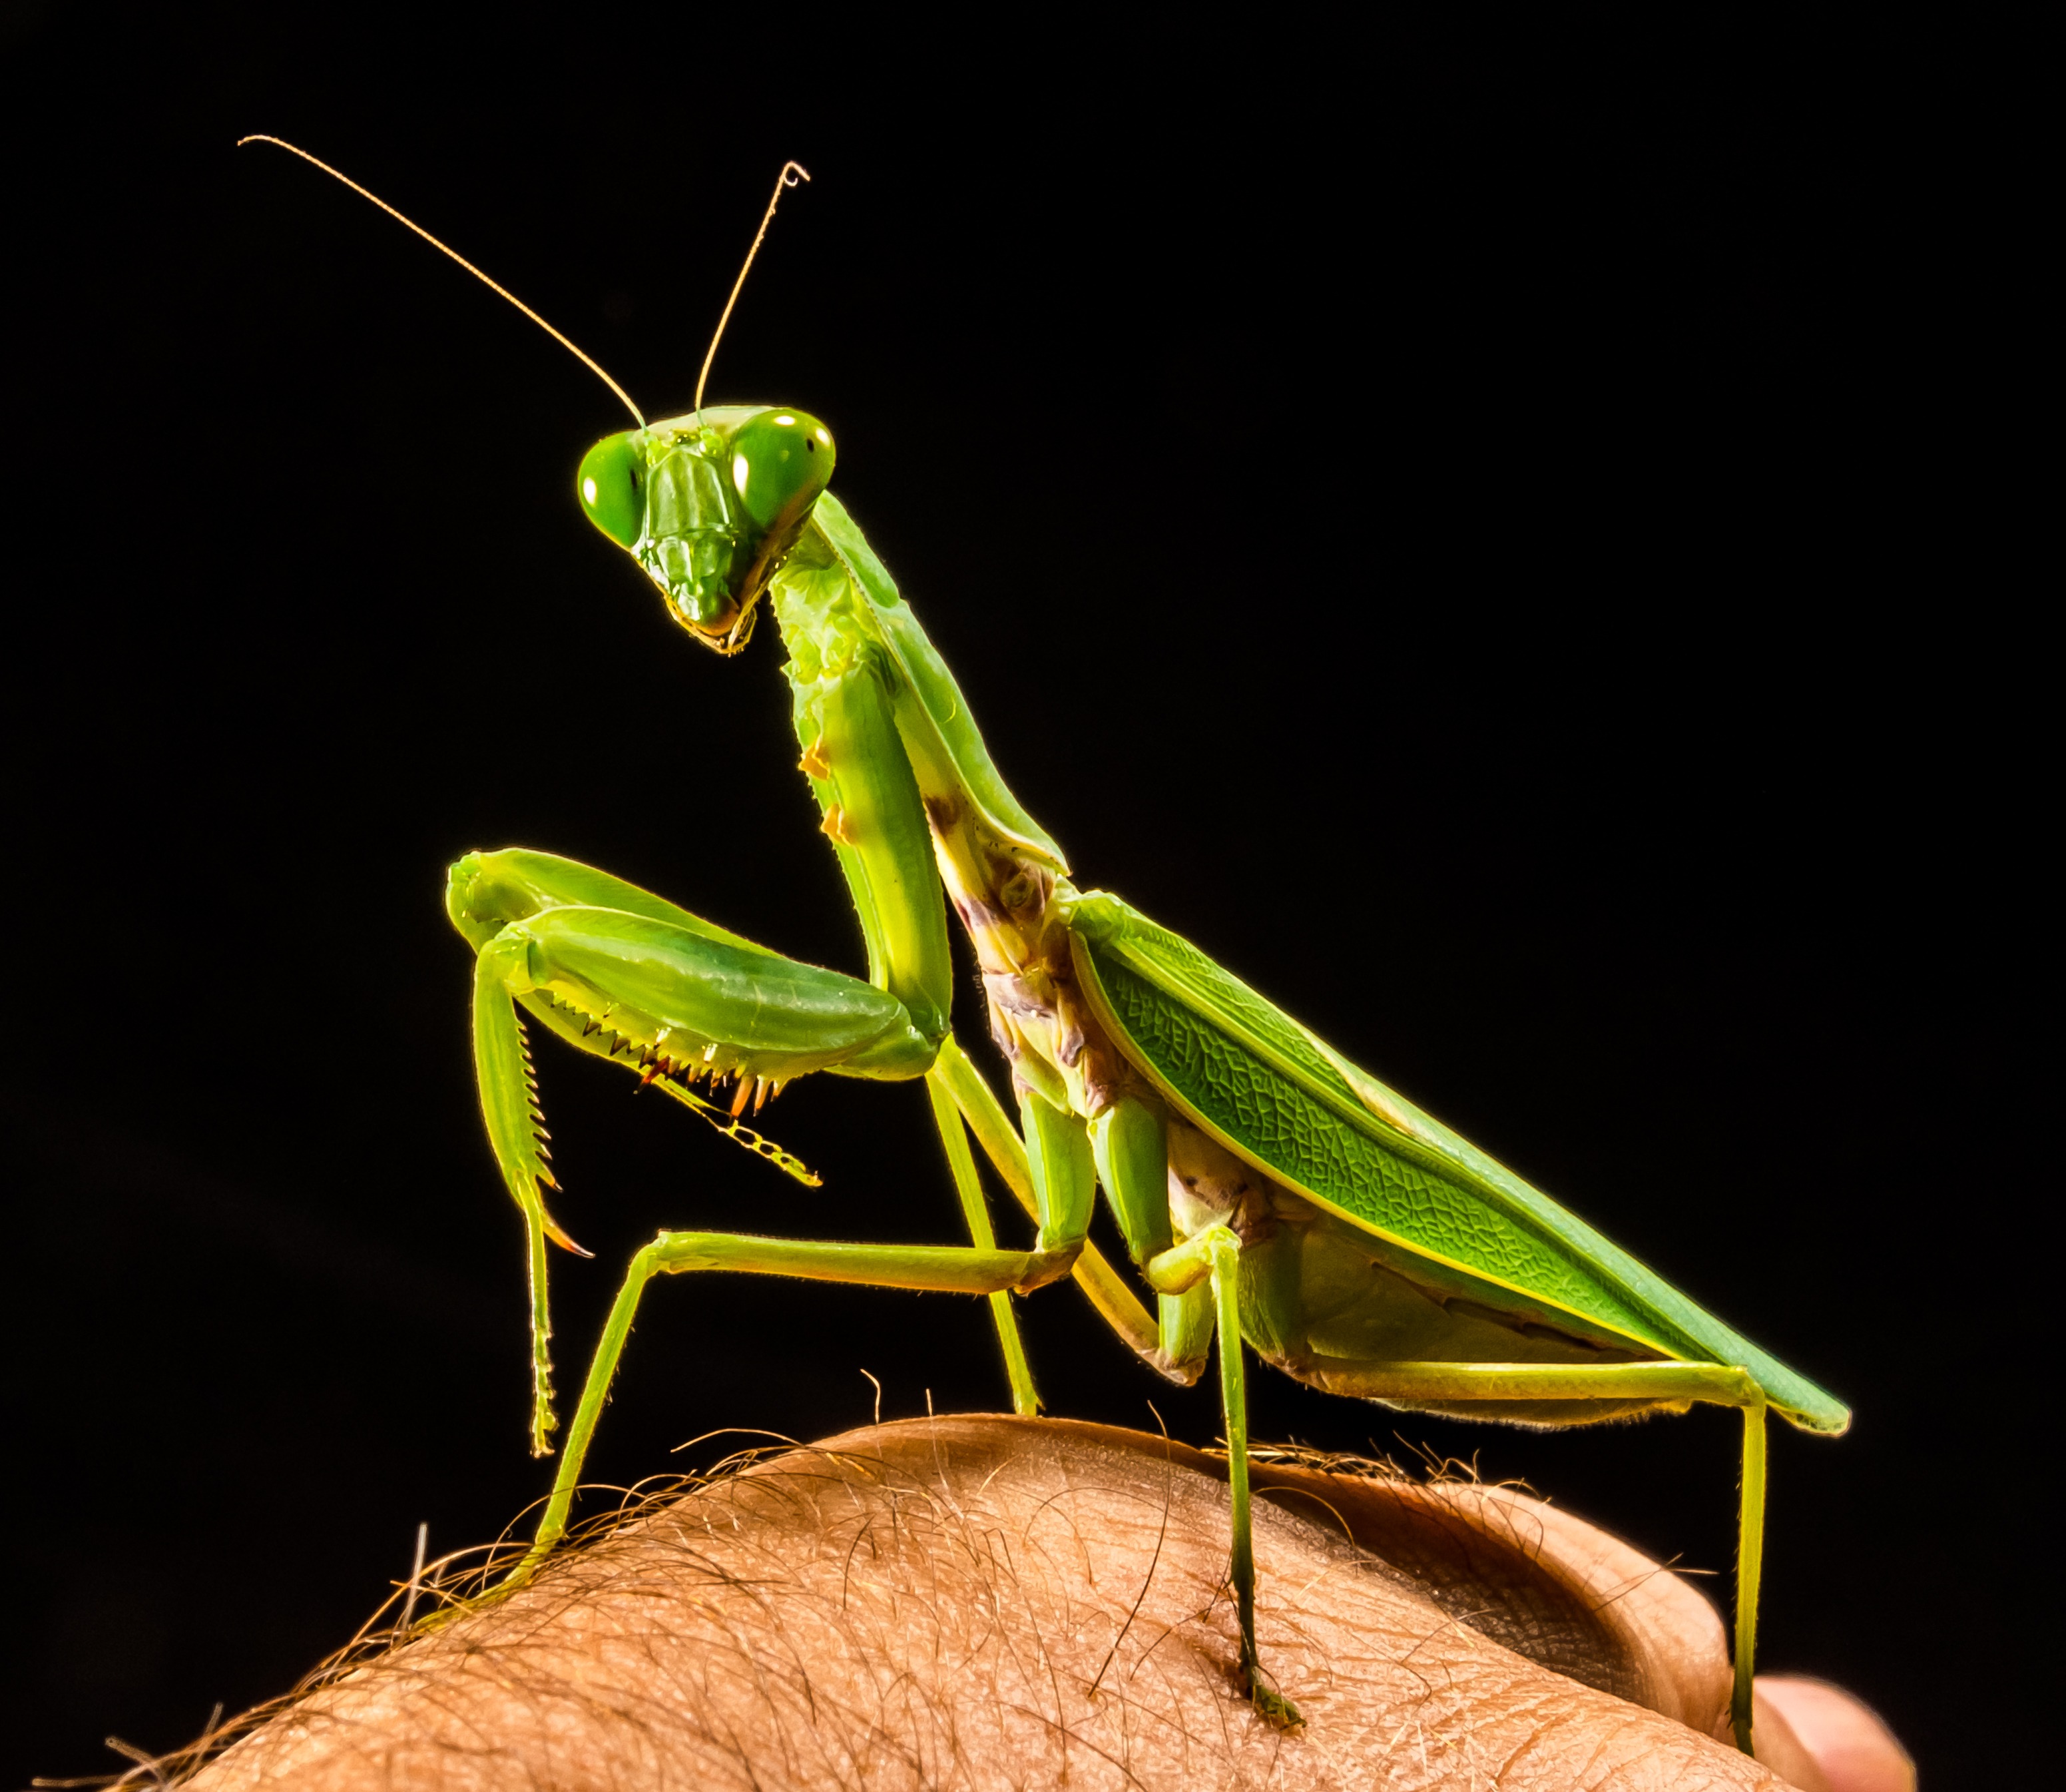
green, praying mantis, insect, close, fauna, invertebrate, mantis, grasshopper, locust, macro photography, arthropod, fishing locust, plant stem, cricket like insect